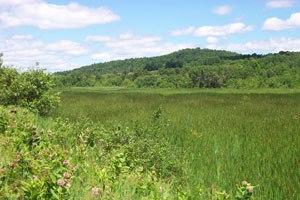
La rivière Barton est un affluent de lac Memphrémagog, coulant sur plus de 35 km de long, dans le nord de Vermont aux États-Unis.